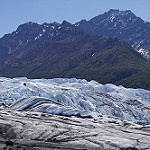
Scene: Outdoor